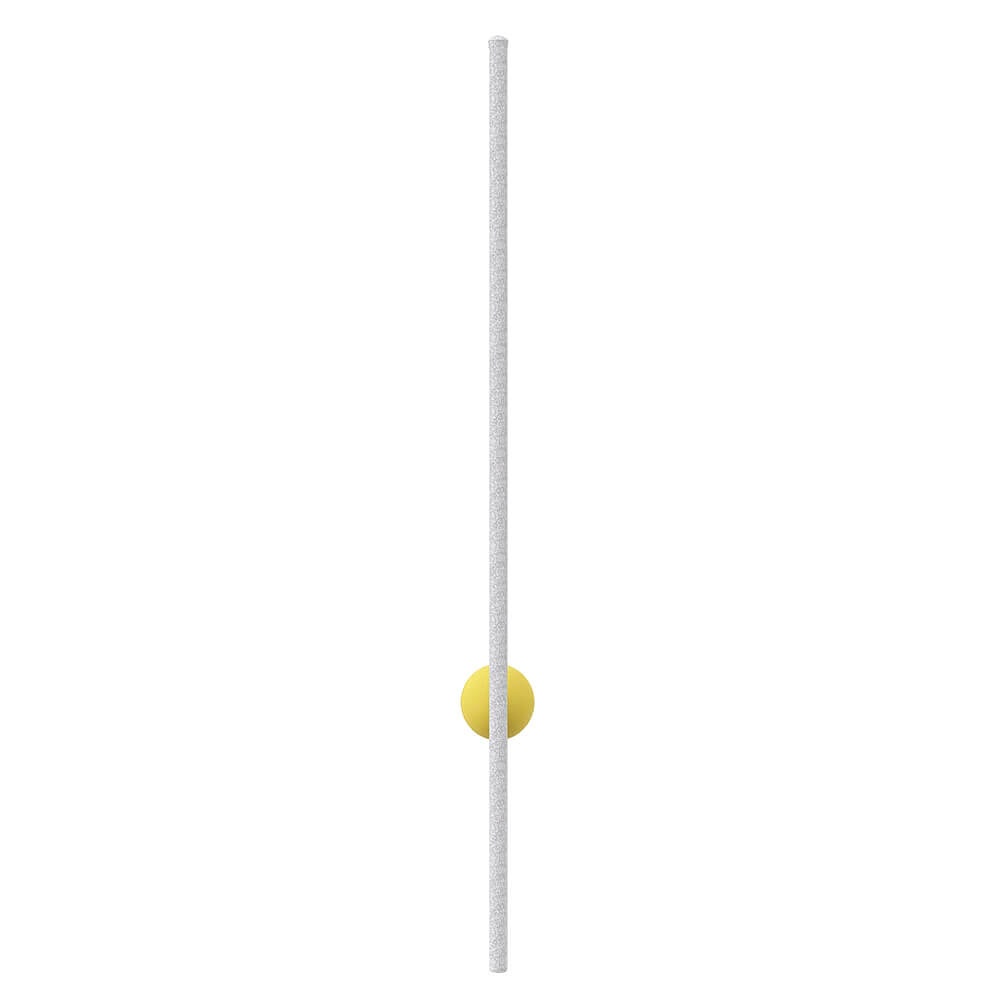
Ballon attaché
Jeu de ballon attaché, appelé également ballon captif ou « tetherball » Caractéristiques Groupe d’âge: 5 à 12 ans Capacité d’accueil: 2 enfants Dimensions du produit: 0,4m x 0,3m x 3m 1'2" x 0'10" x 10'0" Espace minimum recommandé: 4m x 4m 13' x 13' Détails du produit Une tradition ludique encore très populaire dans la cour de l’école ou le parc public. Avec son poteau en acier galvanisé et ses solides attaches, il vous servira des années durant. Spécifications techniques Poteau en tube d’acier galvanisé de 2 ⅜" (60 mm) de diamètre Ballon gonflable en caoutchouc avec attache métallique intégrée Corde de nylon *Les pièces et accessoires sont sujets à changement sans préavis. Ancrage au sol Béton: Le poteau est prolongé dans le sol et ancré dans le béton. Documents Plan de montage PDF
Brand: Boutique Jambette
Category: Sporting Goods > Outdoor Recreation > Outdoor Games > Tetherball > Tetherball Sets